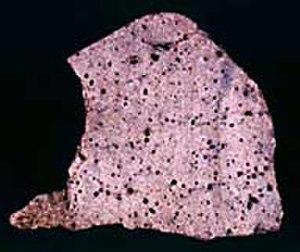
Les eucrites sont des météorites différenciées de composition basaltique. Elles sont composées principalement de pyroxène pauvre en calcium, de pigeonite et de plagioclase riche en calcium.